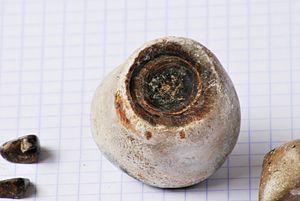
Calcul biliaire